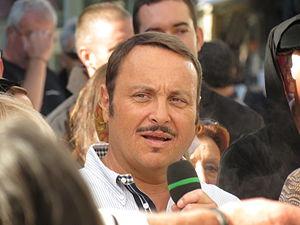
Guérande - Midi en France - Vincent Ferniot
Village Départ était une émission de télévision française en direct diffusée quotidiennement sur France 3 durant le Tour de France du 3 juillet 2005 au 24 juillet 2016 et présentée par Laurent Luyat.